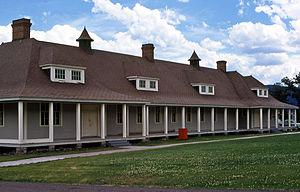
Caserne de la cavalerie du Fort Yellowstone, Parc national de Yellowstone, 1974